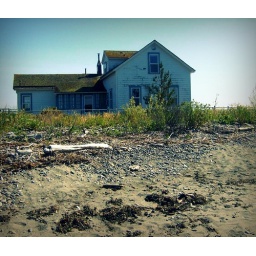
Discovery park in seattle is so peaceful.It made me want a little house on the beach with a white fence.